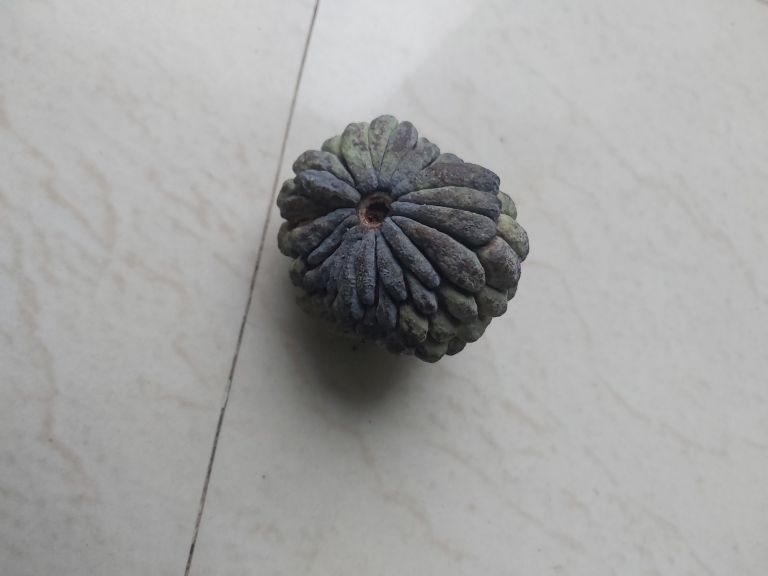
Disease label: Blank Canker